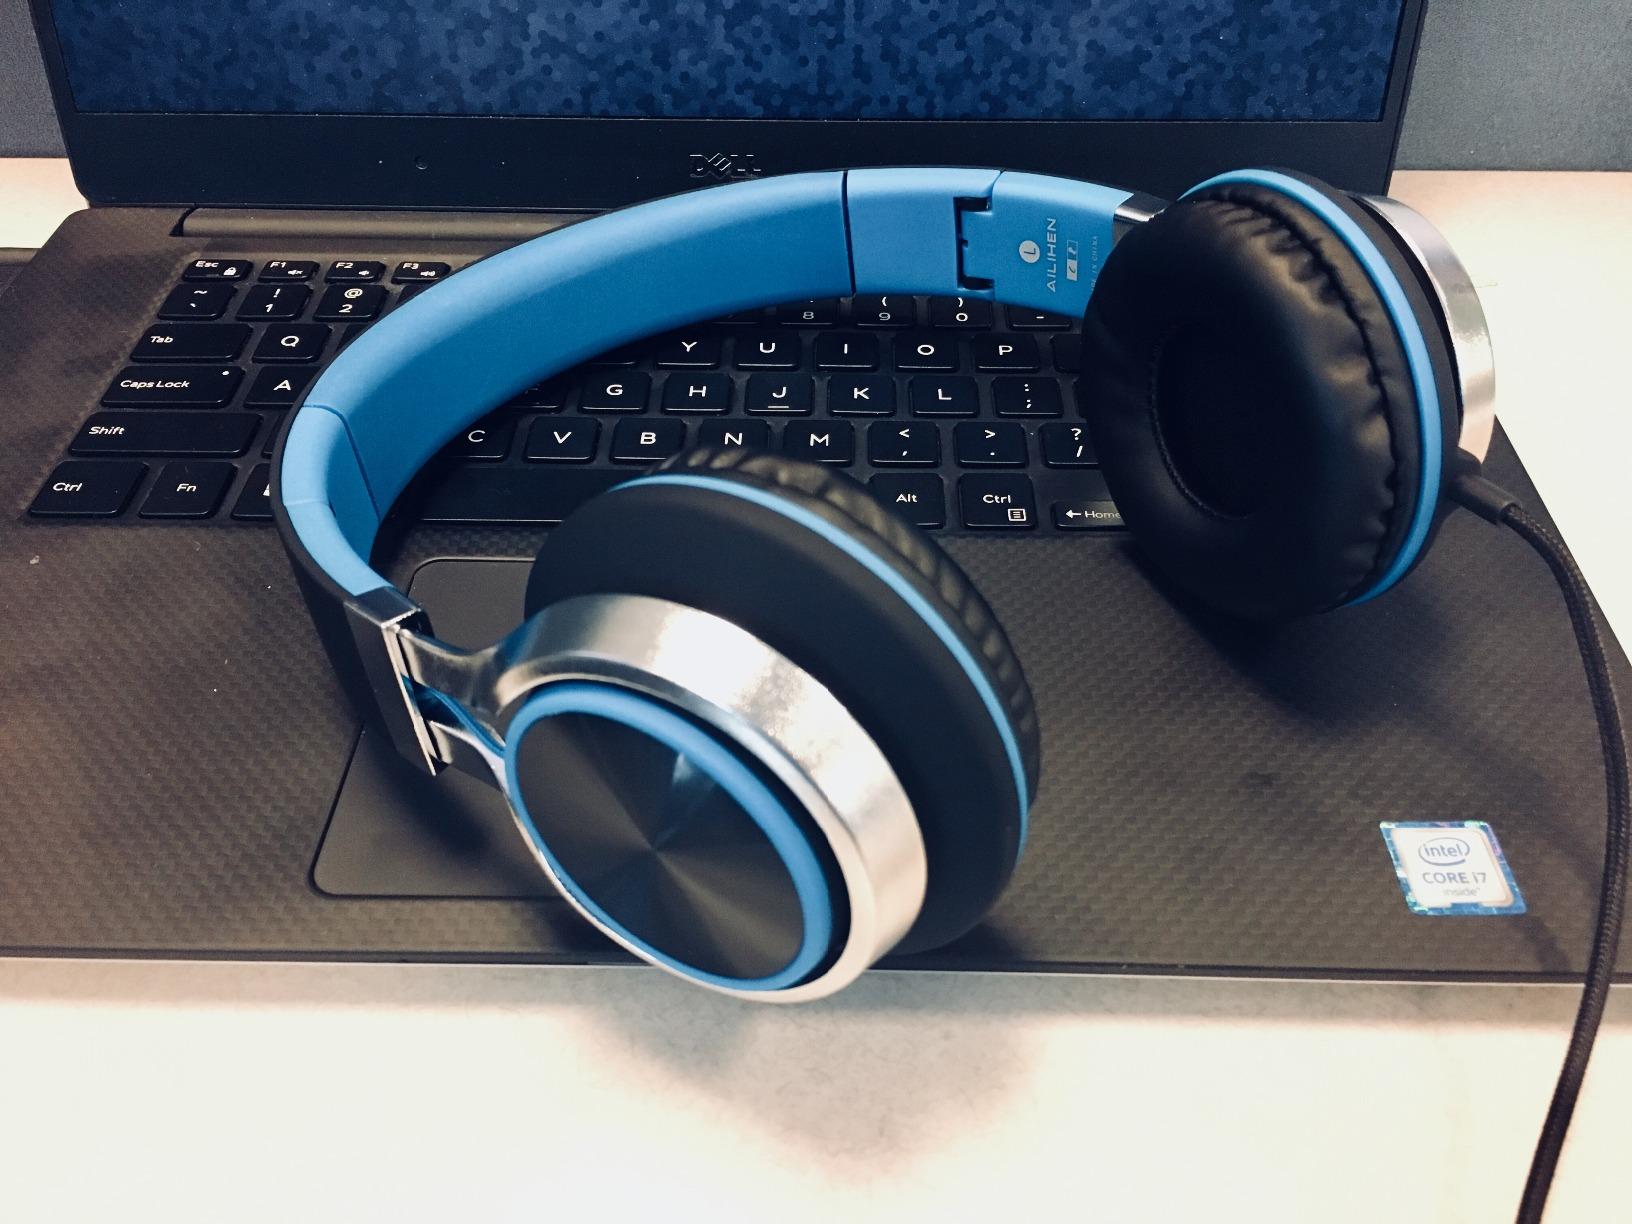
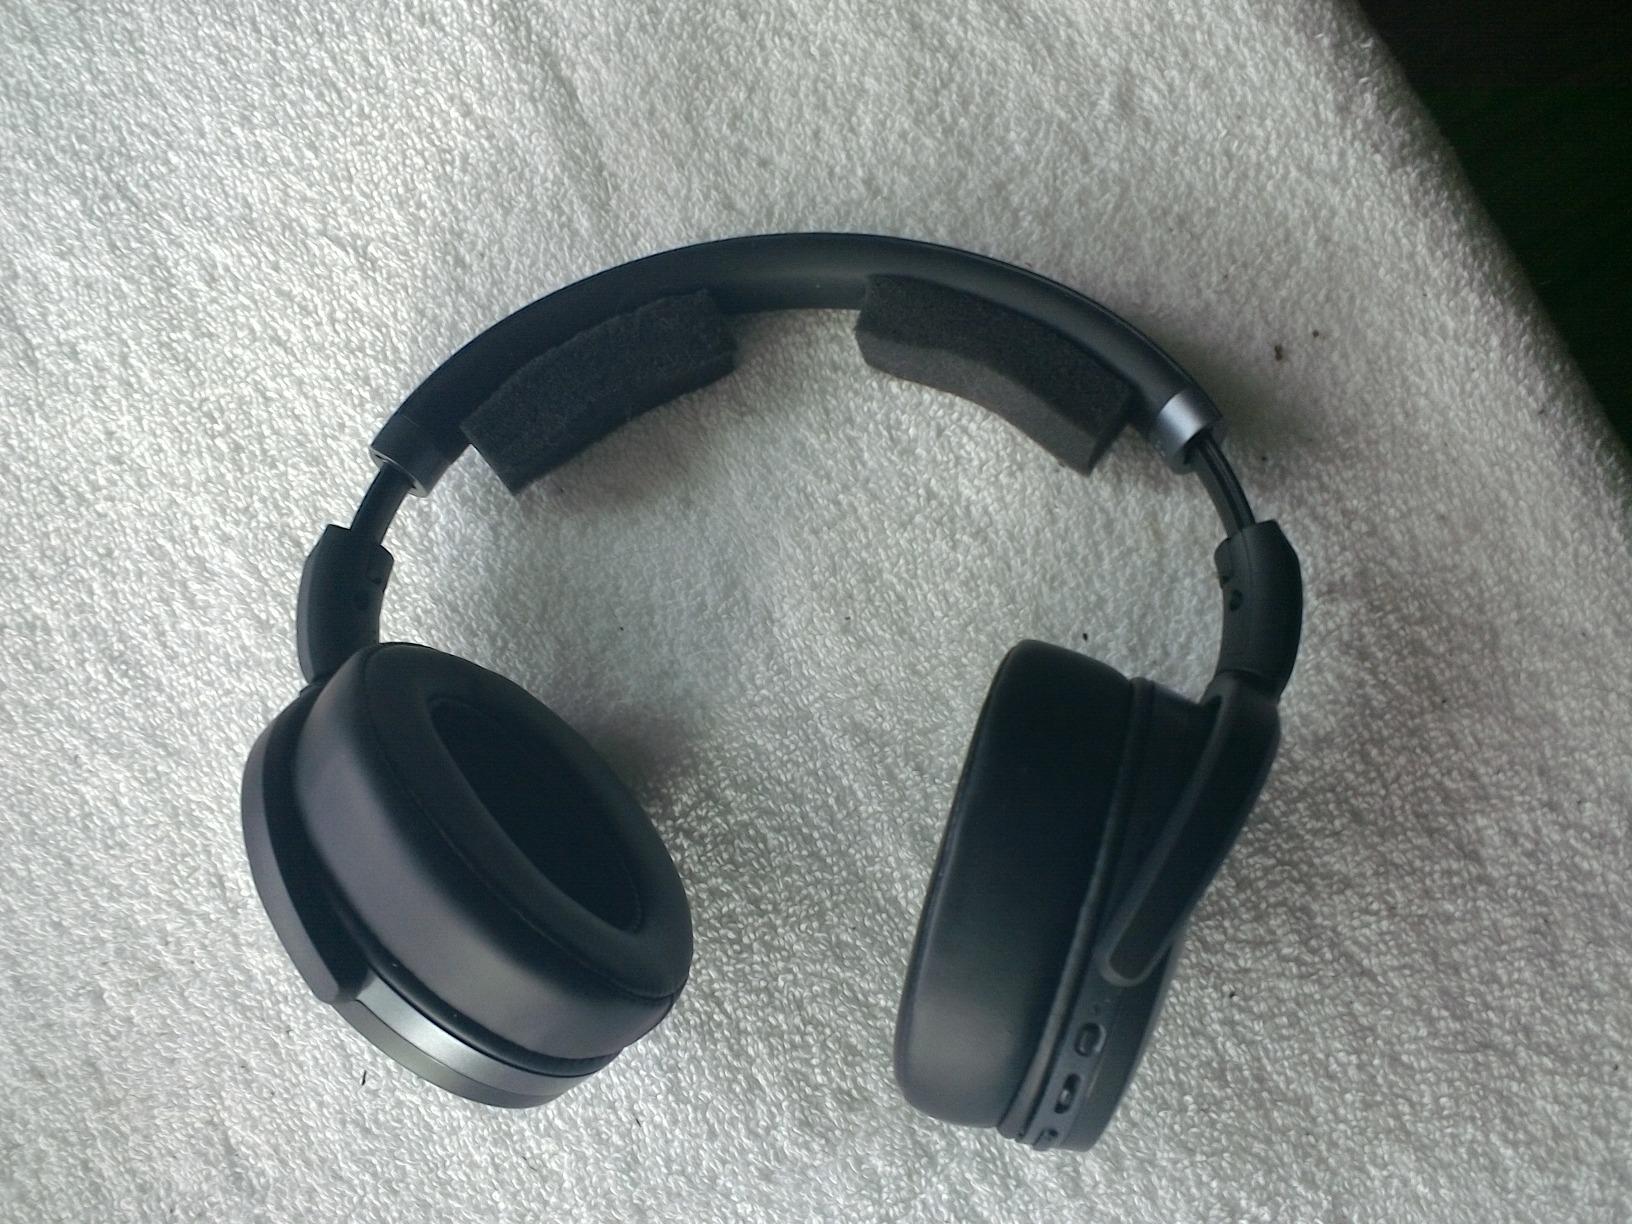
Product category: headphones
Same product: no